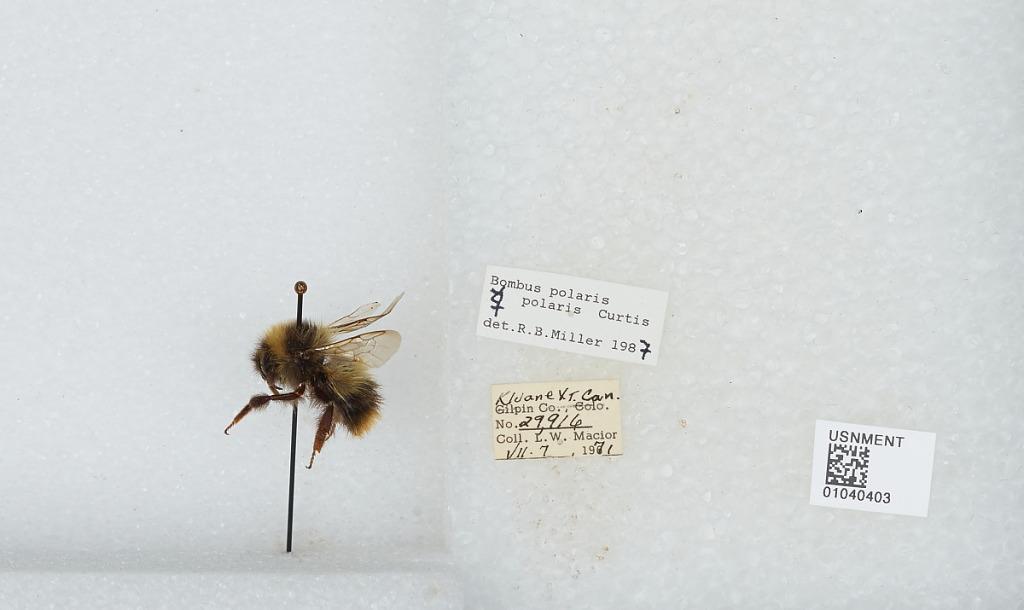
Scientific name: Bombus (Alpinobombus) polaris Curtis
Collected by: L. Macior
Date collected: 1971-7-7
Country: Canada
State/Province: Yukon Territory
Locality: Kluane
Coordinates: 60.75, -139.5
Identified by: Miller, R. B.